Classified information

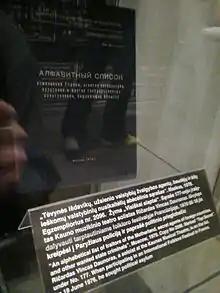
KGB's "List of traitors to the Motherland, agents of foreign intelligence, and other wanted state criminals" (1979) seen in the Museum of Genocide Victims, Vilnius: originally marked "top secret"

In many jurisdictions, for example, the United States and United Kingdom, Top Secret (TS) is the highest level of classified information. Prior to 1942, the United Kingdom and other members of the British Empire used "Most Secret", but this was later changed to match the United States' category name of "Top Secret" in order to simplify Allied interoperability. The unauthorized disclosure of Top Secret information is expected to cause harm and be of grave threat to national security.